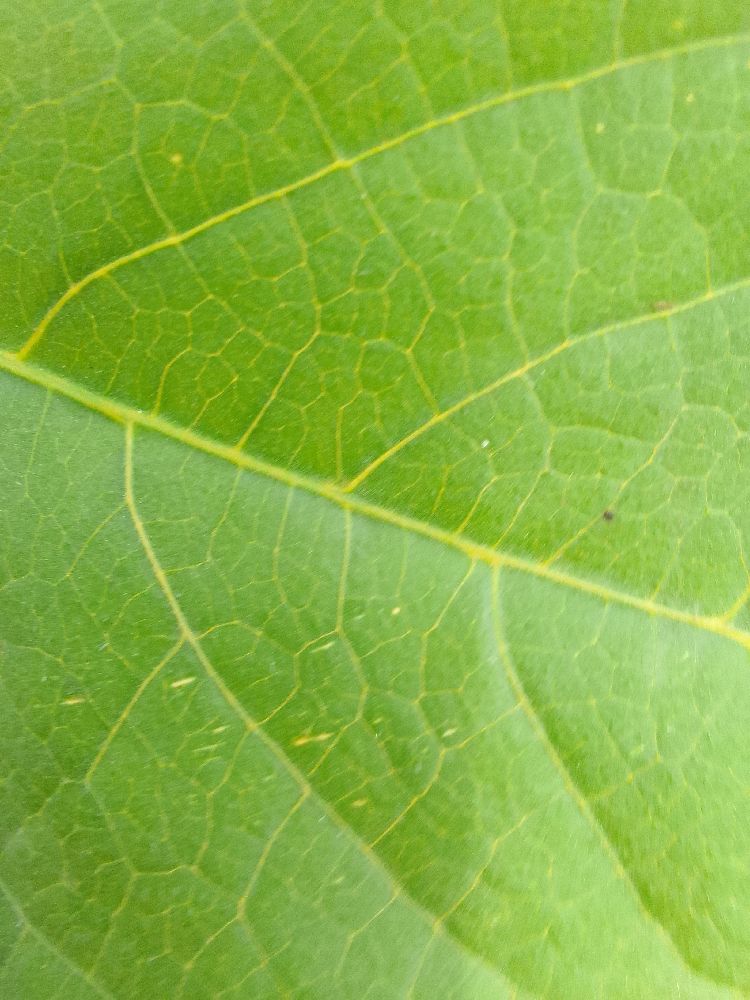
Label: healthy